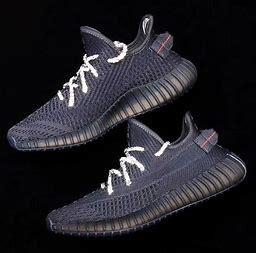
Brand: Adidas
Model: Yeezy Boost 350